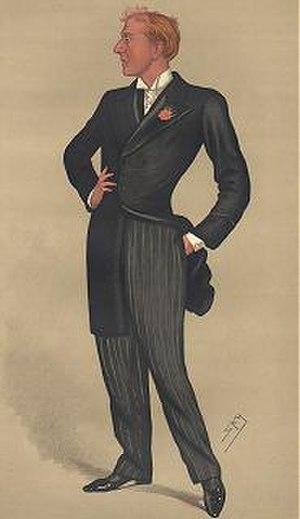
Herbert Beerbohm Tree, né le 17 décembre 1852 à Kensington et mort le 2 juillet 1917 à Marylebone, est un acteur et responsable de théâtre britannique.